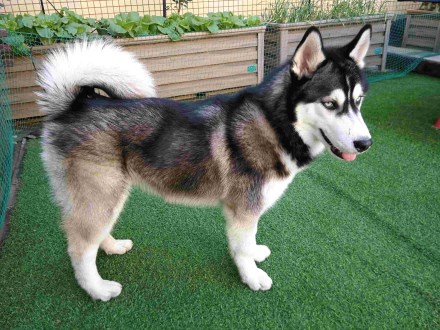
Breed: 1160-n000003-Siberian_husky